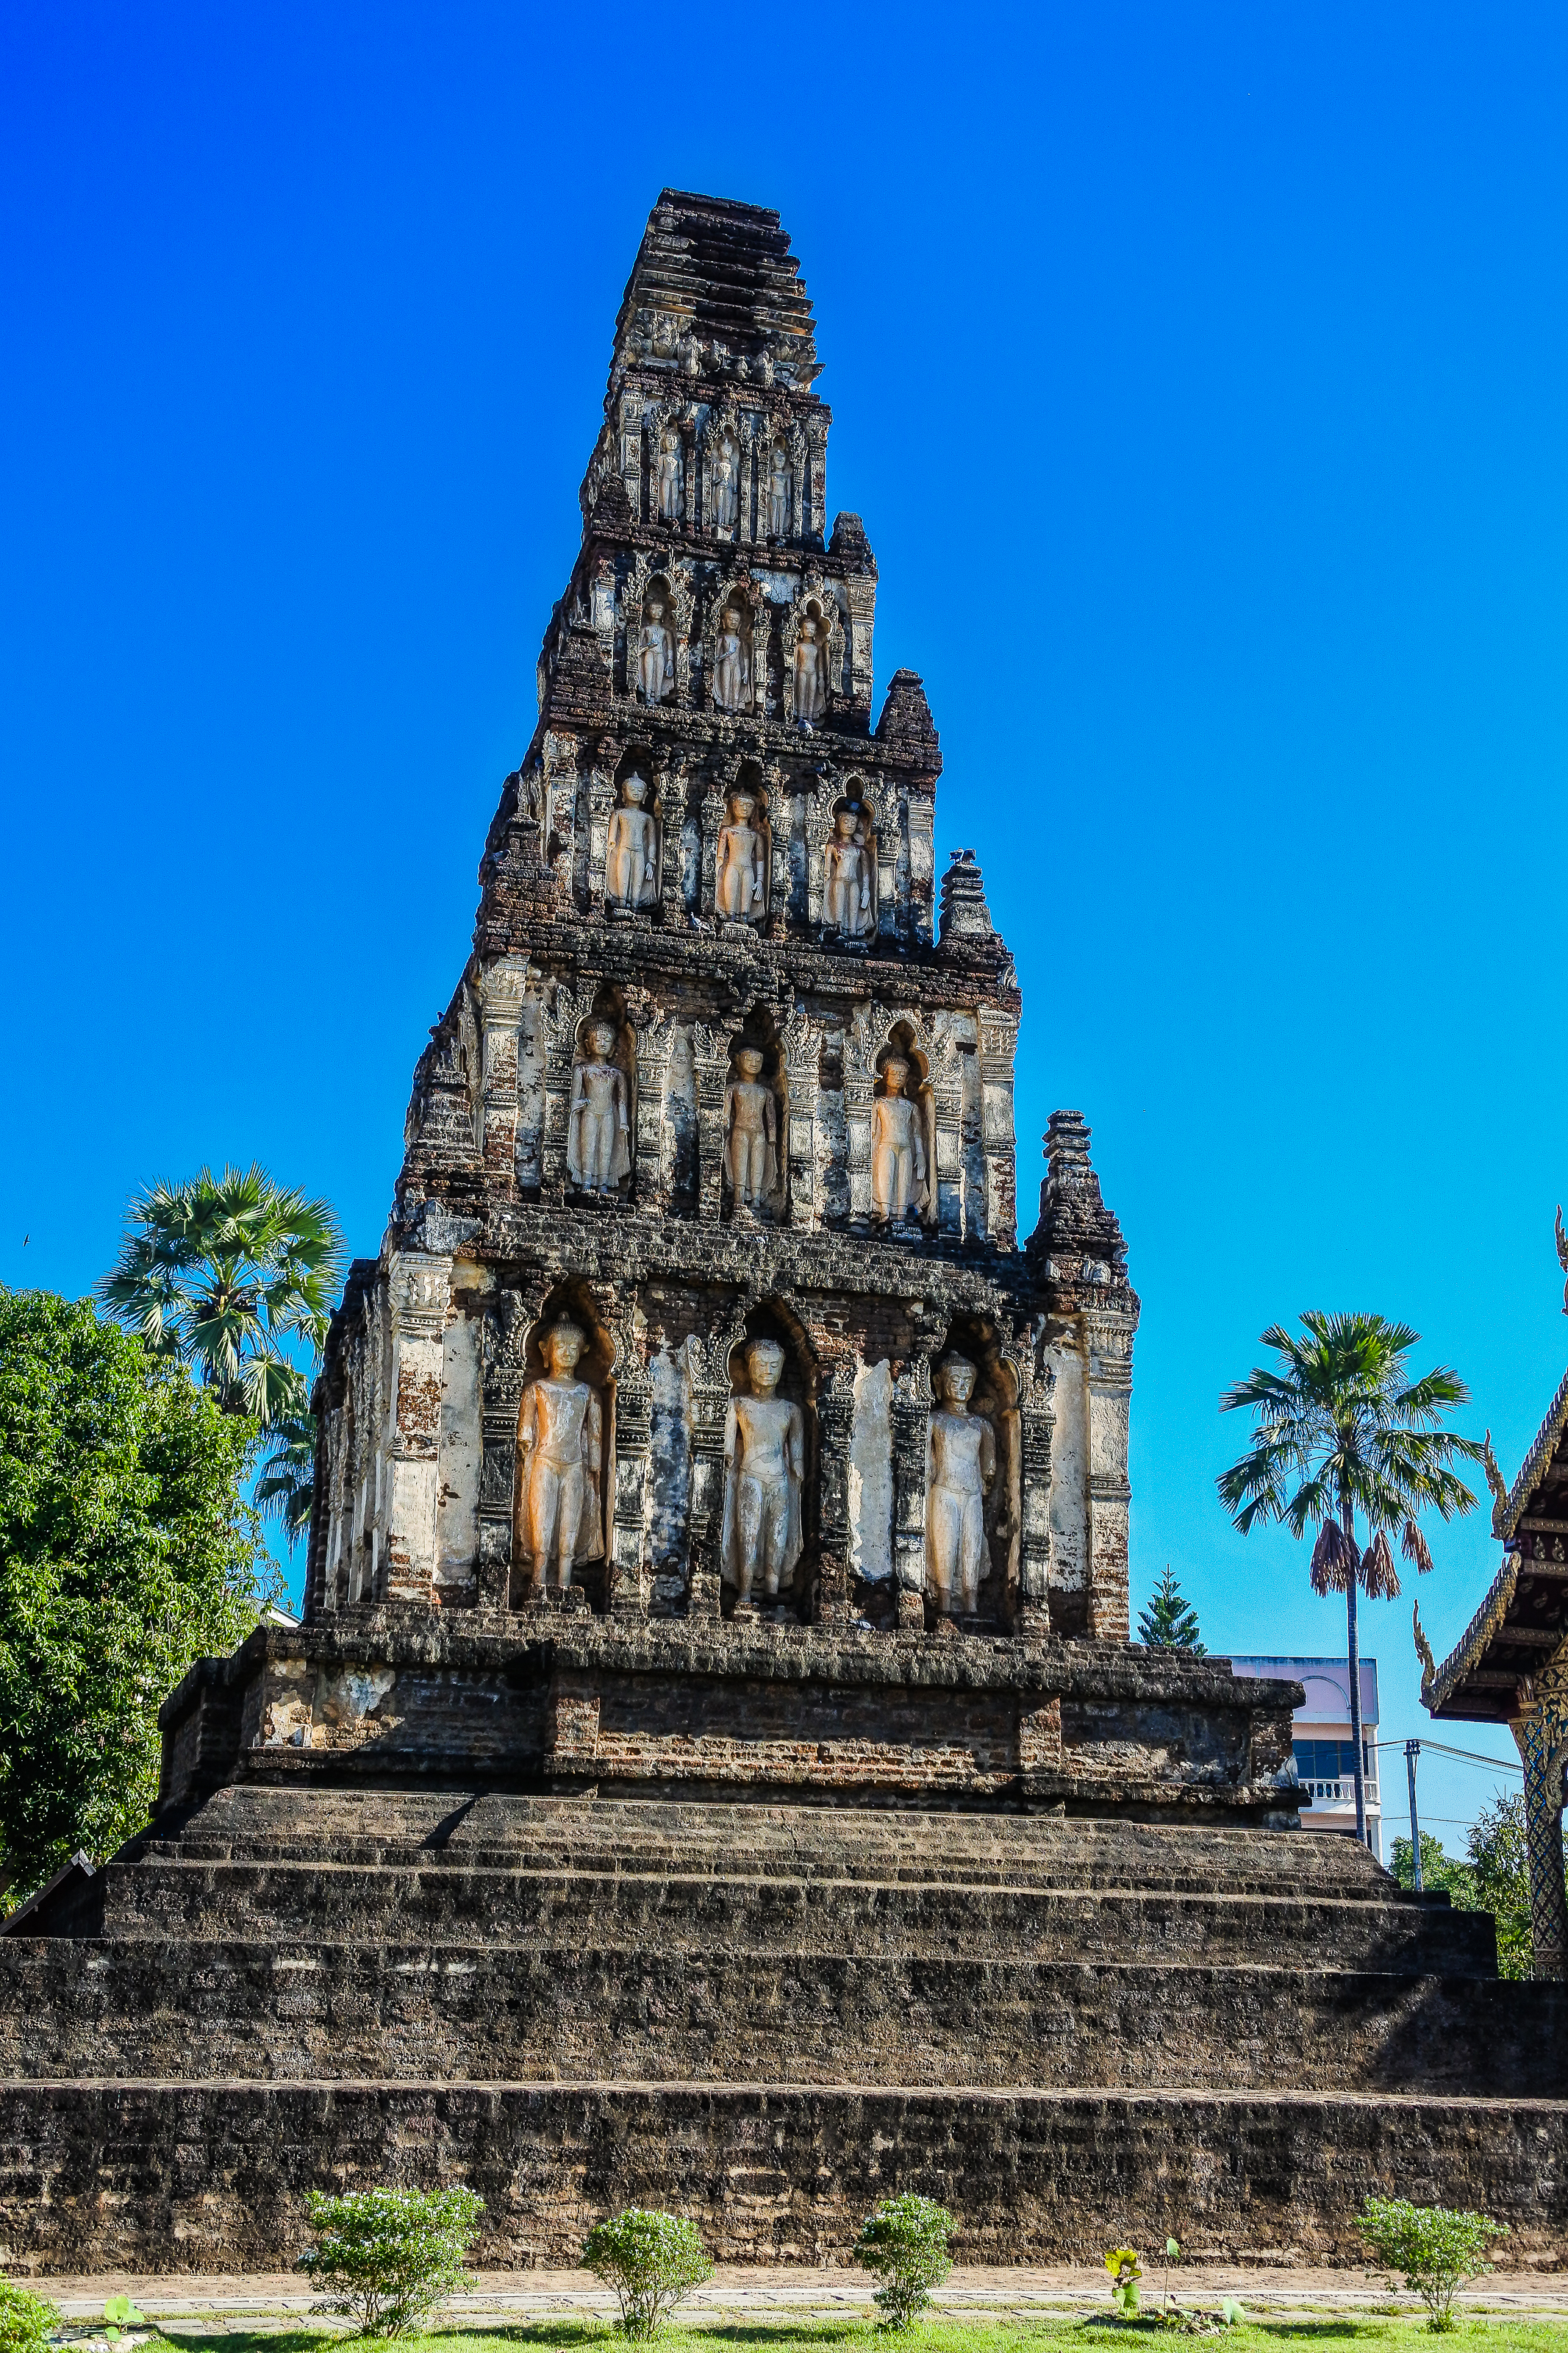
religious, ku kut, chedi, historical, tourism, building, interior, tourist, chamthewi, buddha, thailand, landmark, architecture, image, art, famous, holy, old, asia, asian, statue, history, wat, buddhism, ancient, respect, religion, outdoor, pagoda, lamphun, culture, buddhist, temple, travel, hindu temple, historic site, place of worship, archaeological site, ruins, ancient history, maya city, sky, stone carving, tourist attraction, unesco world heritage site, carving, maya civilization, national historic landmark, medieval architecture, facade, monument, rock, classical architecture